Christine de Pizan

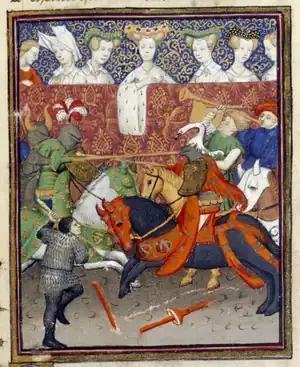
Detail of a miniature of ladies watching knights jousting, illustrating 'Le Duc des vrais amants', from a collection of works presented in 1414 by Christine to Isabeau of Bavaria.

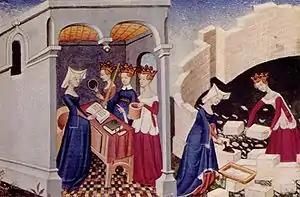
Illumination from "The Book of the City of Ladies". Christine is shown before the personifications of Rectitude, Reason, and Justice in her study, and working alongside Justice to build the 'Cité des dames'.

Christine produced a large number of vernacular works, in both prose and verse. Her works include political treatises, mirrors for princes, epistles, and poetry. Christine's book "Le Dit de la Rose" ("The Tale of the Rose") was published in 1402 as a direct attack on Jean de Meun's extremely popular book "Romance of the Rose" which was a continuation of the version by Guillaume de Lorris and characterised women as seducers. Christine claimed that Meun's views were misogynistic, vulgar, immoral, and slanderous to women. Christine sparked a debate over the literary merits of the work when she confronted the royal secretary, Jean de Montreuil, who had written a short treatise praising the work. The debate continued between Christine and two other male royal secretaries who defended Jean in a heated exchange. At the height of the exchange Christine published "Querelle du Roman de la Rose" ("Letters on the Debate of the Rose"). In this particular apologetic response, Christine belittles her own writing style, employing a rhetorical strategy by writing against the grain of her meaning, also known as antiphrasis.